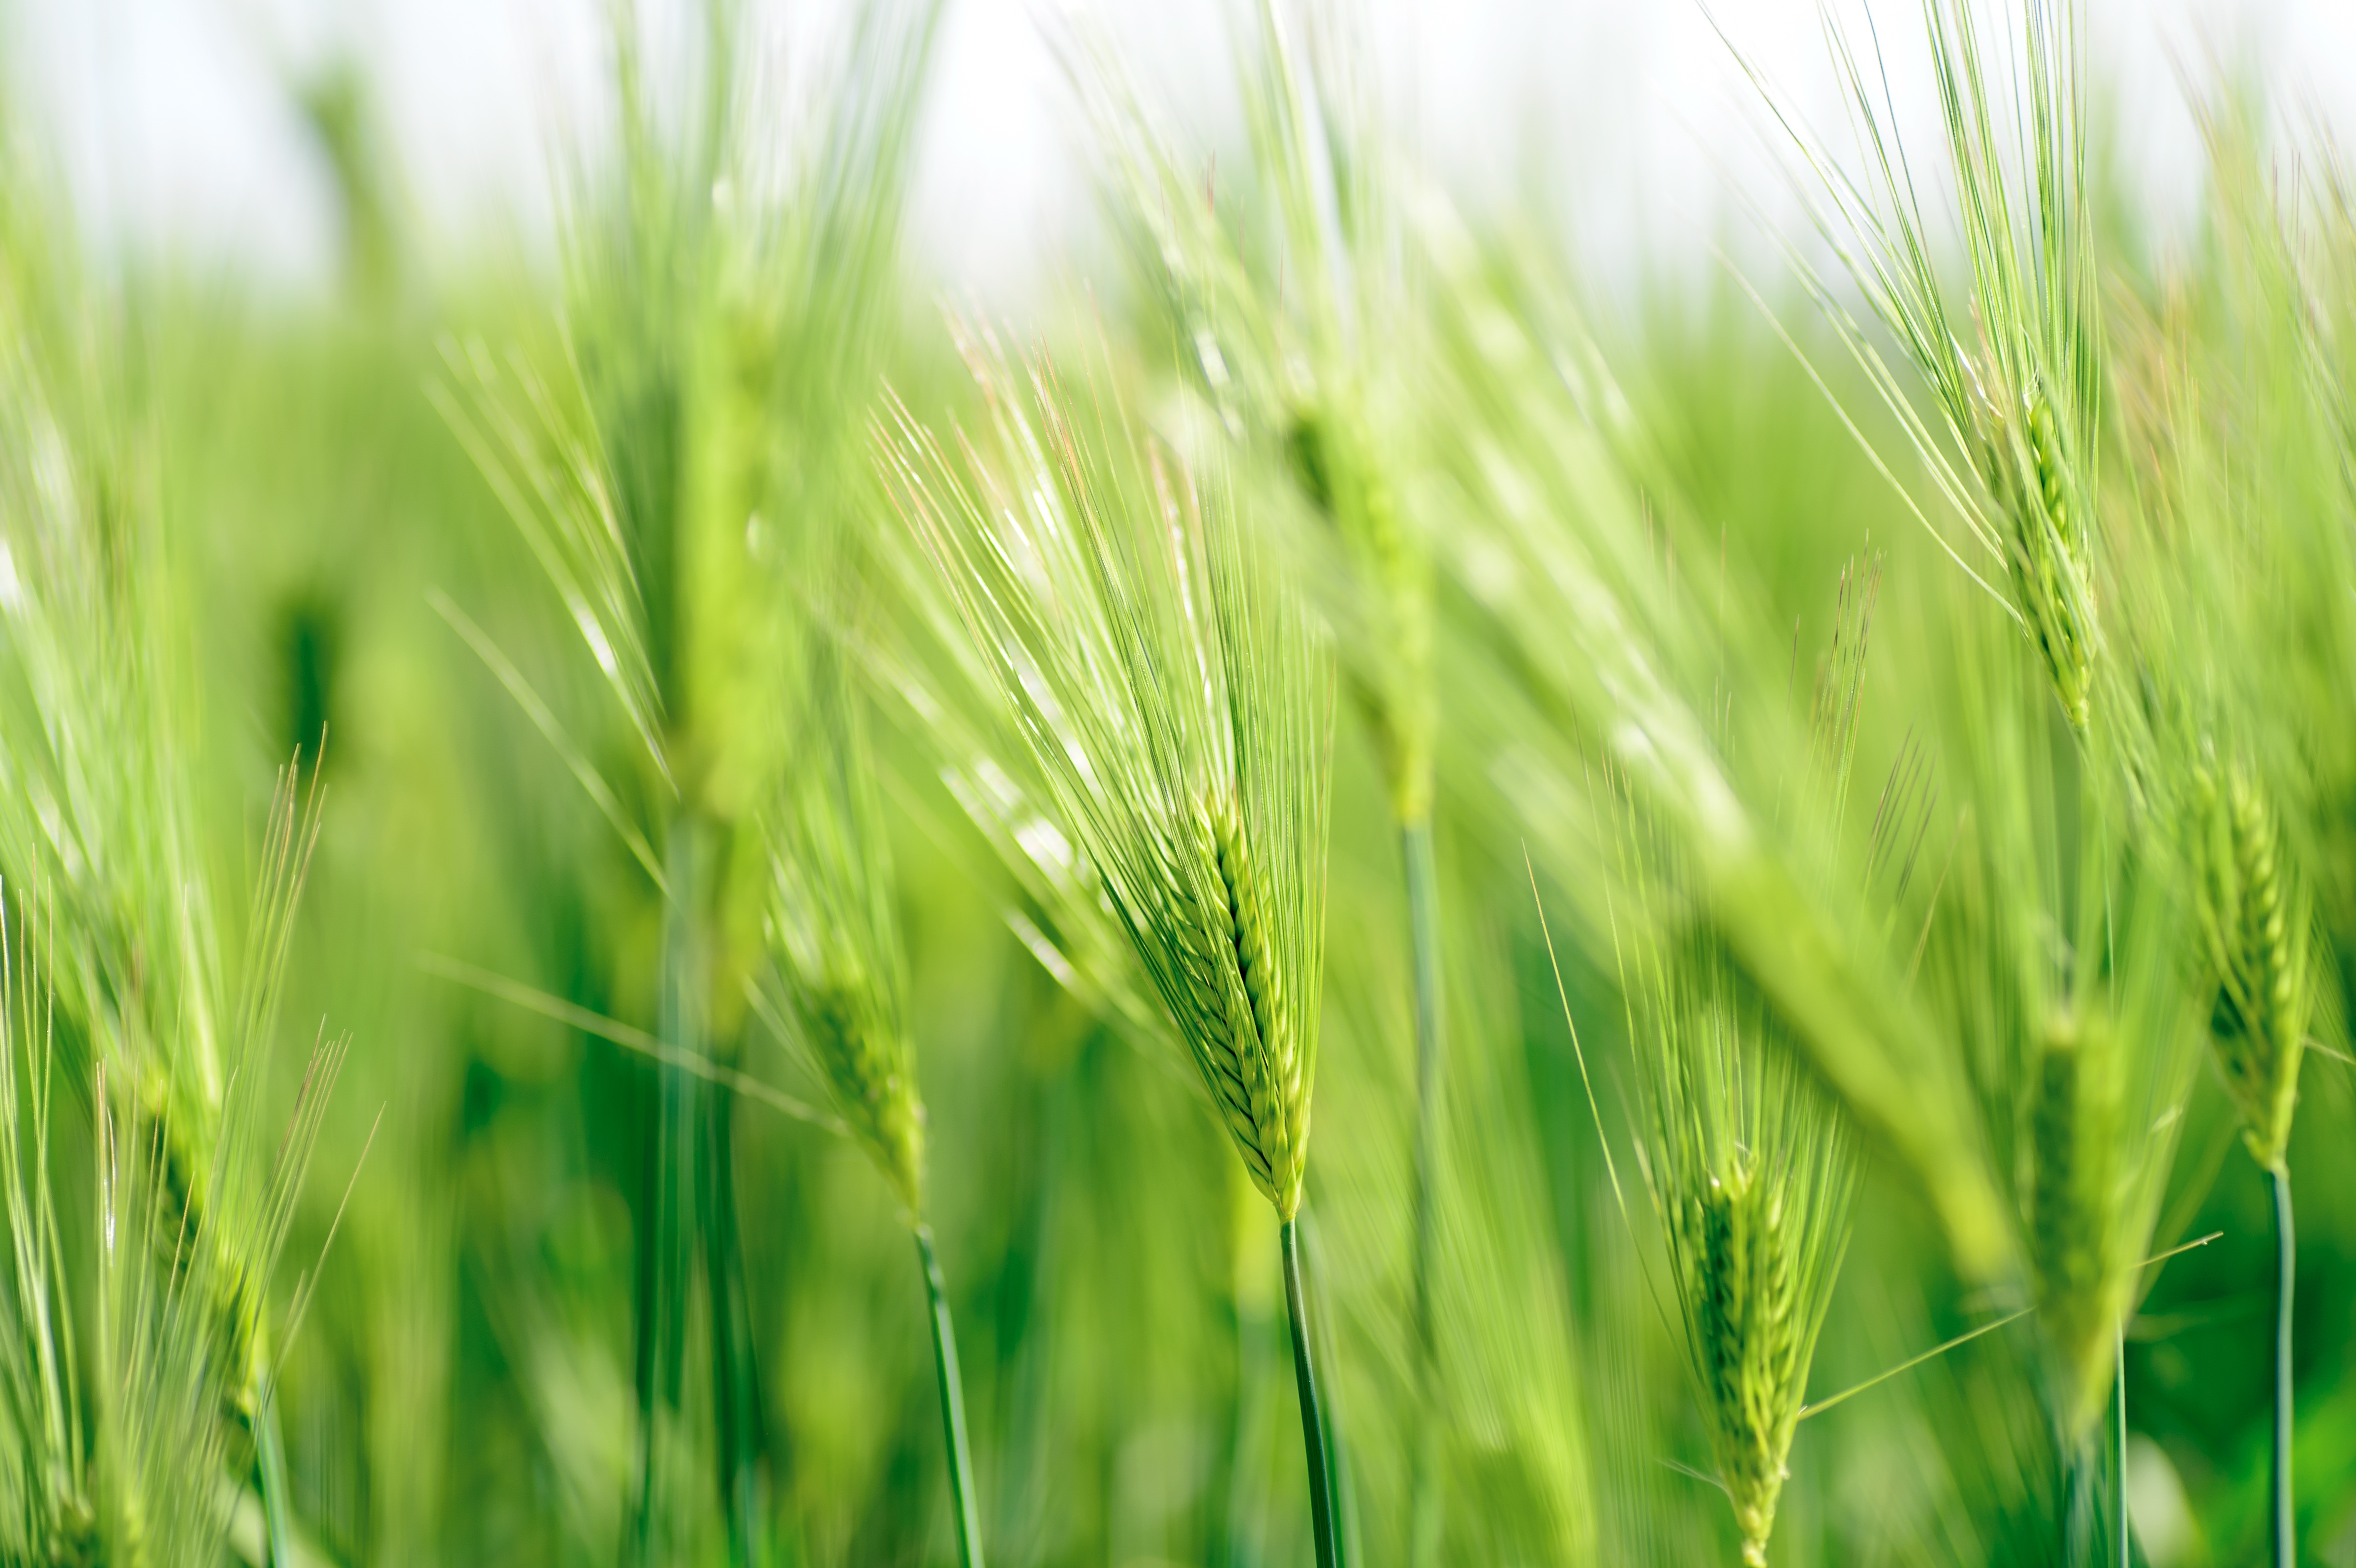
grass, plant, field, lawn, meadow, barley, wheat, prairie, food, spring, green, crop, natural, agriculture, japan, cereal, grassland, rye, paddy field, flowering plant, commodity, hordeum, grass family, plant stem, land plant, food grain, einkorn wheat